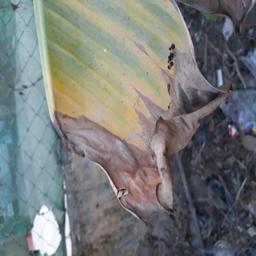
Label: POTASSIUM DEFICIENCY